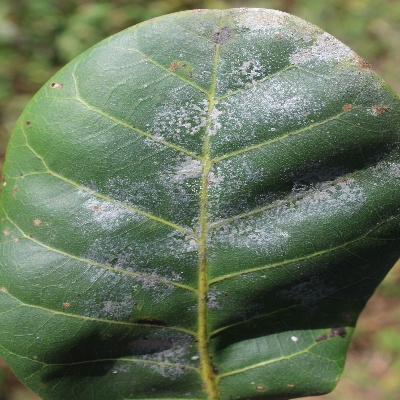
Crop: Cashew
Condition: red rust